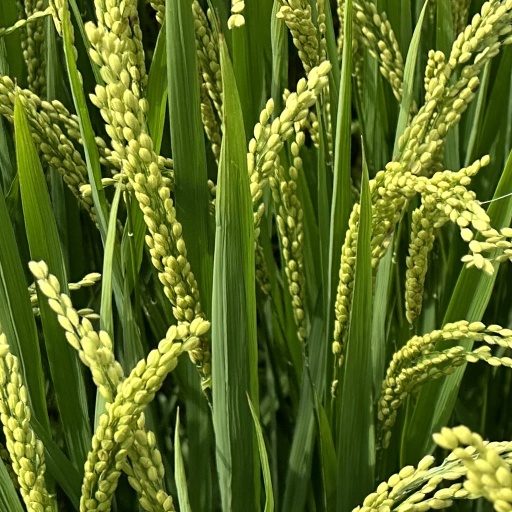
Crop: rice